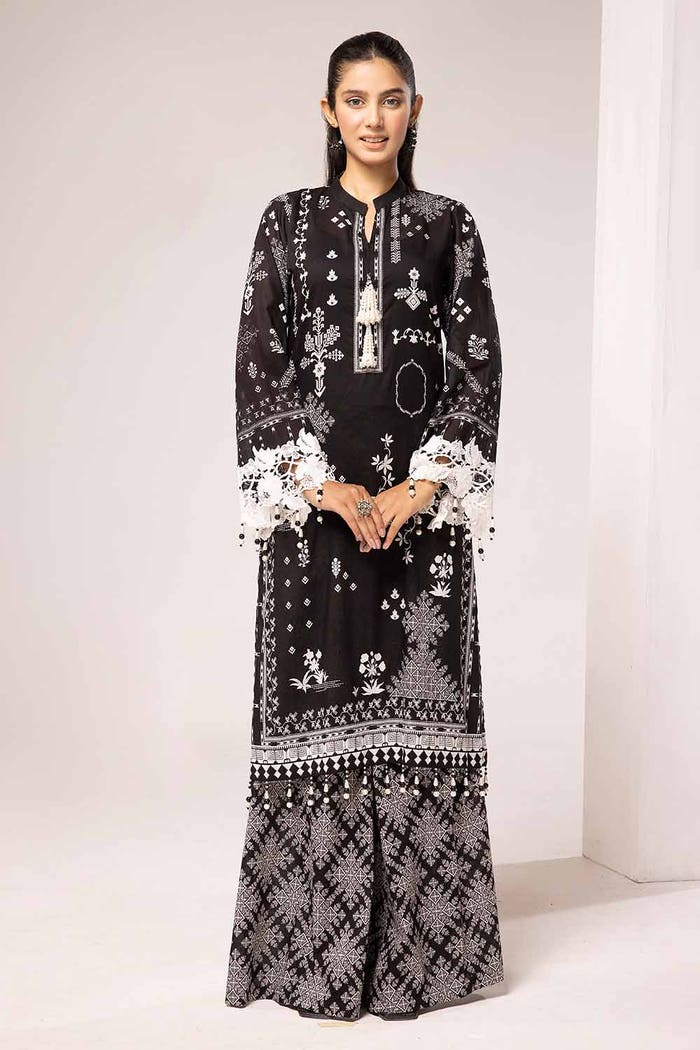
black multi embroidered long sleeve kurta